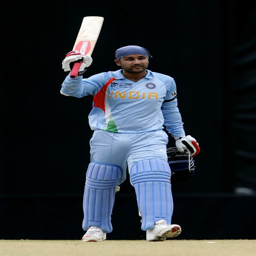
cricketer raises his bat after scoring a century during a match .